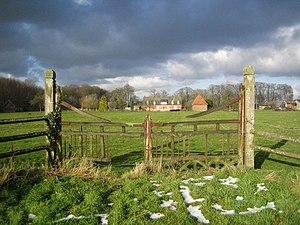
Crasville-la-Rocquefort, Seine-Maritime, Haute-Normandie, France Paysage rural
Crasville-la-Rocquefort est une commune française située dans le département de la Seine-Maritime en région Normandie.